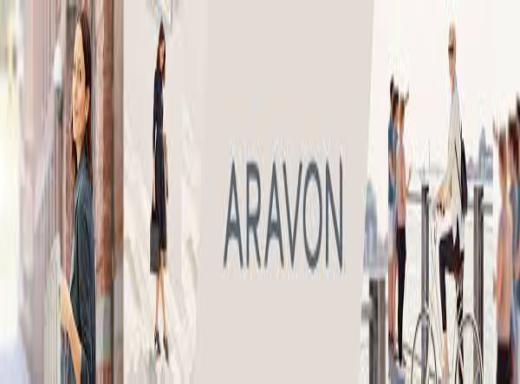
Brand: Aravon
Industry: Clothes